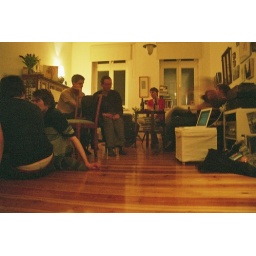
sitting and standing around at a saturday night, late march 2009.